College of Cardinals

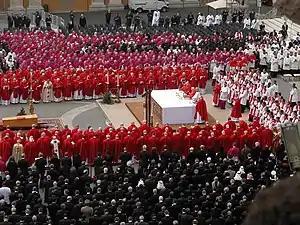

The College of Cardinals, also called the Sacred College of Cardinals, is the body of all cardinals of the Catholic Church. there are cardinals, of whom are eligible to vote in a conclave to elect a new pope. Appointed by the pope, cardinals serve for life, but become ineligible to participate in a papal conclave if they turn 80 before a papal vacancy occurs.